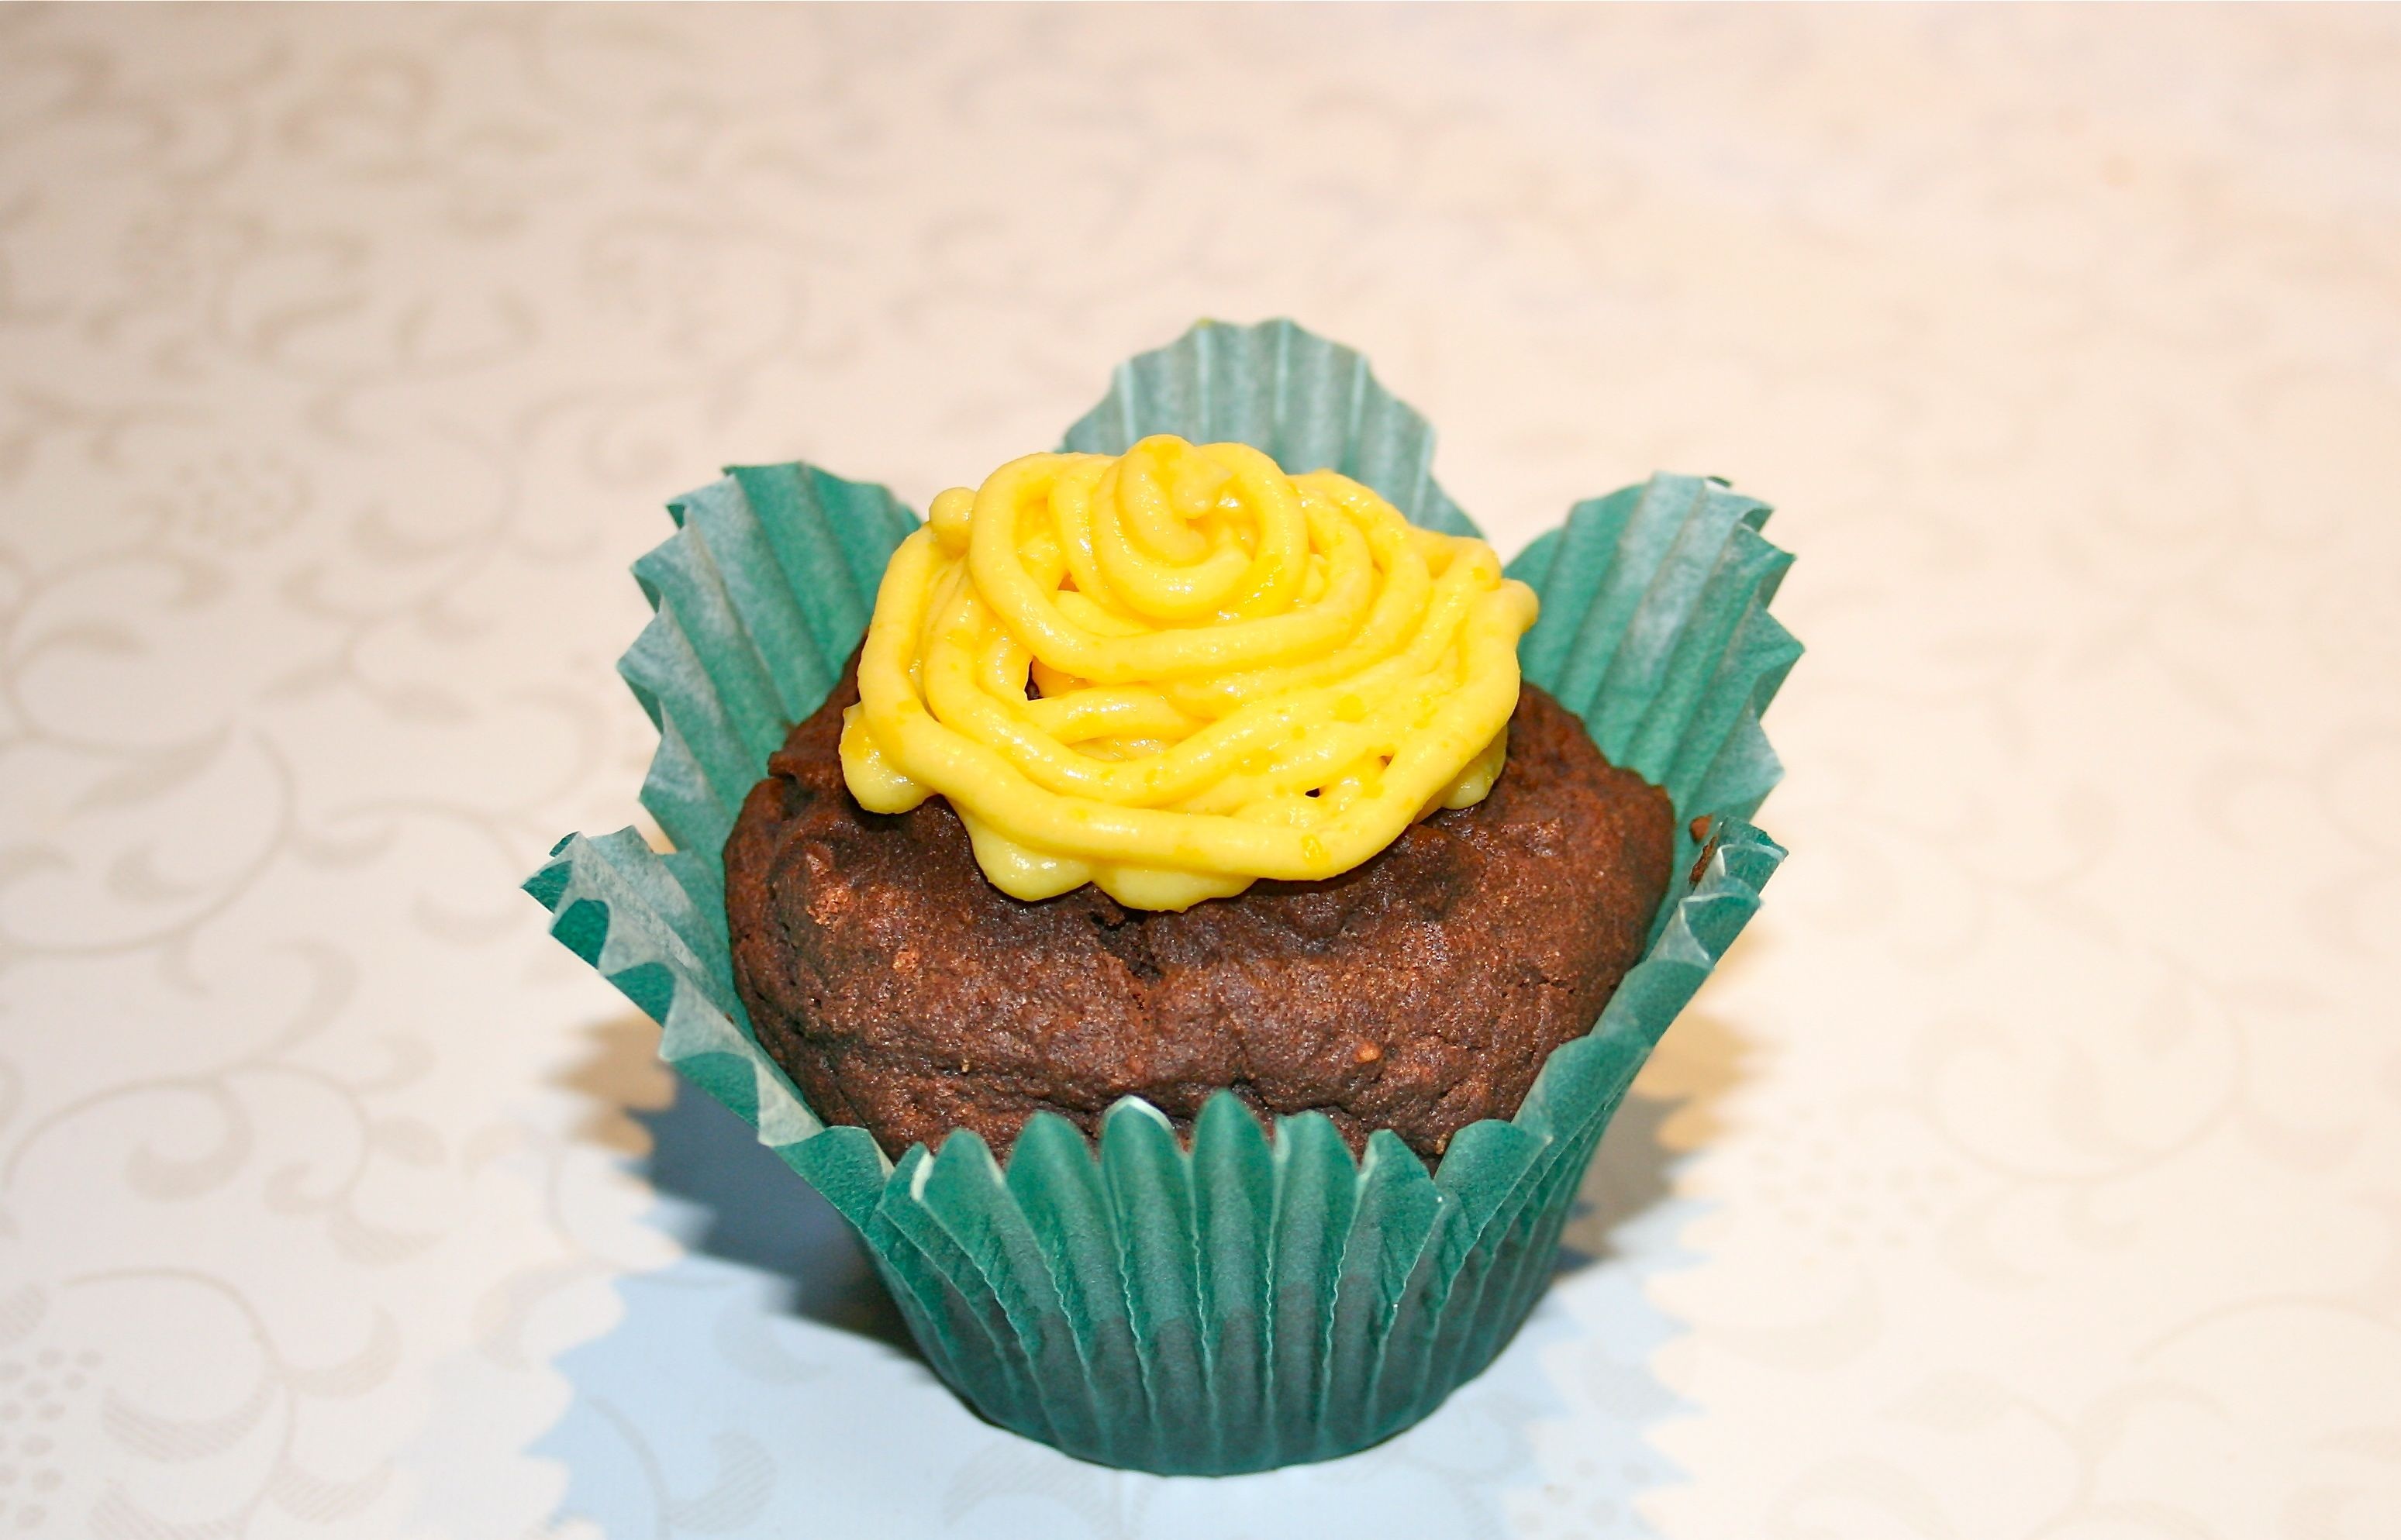
flower, food, brown, yellow, cupcake, dessert, cake, icing, muffins, flavor, sjokolademuffins, buttercream, cake decorating